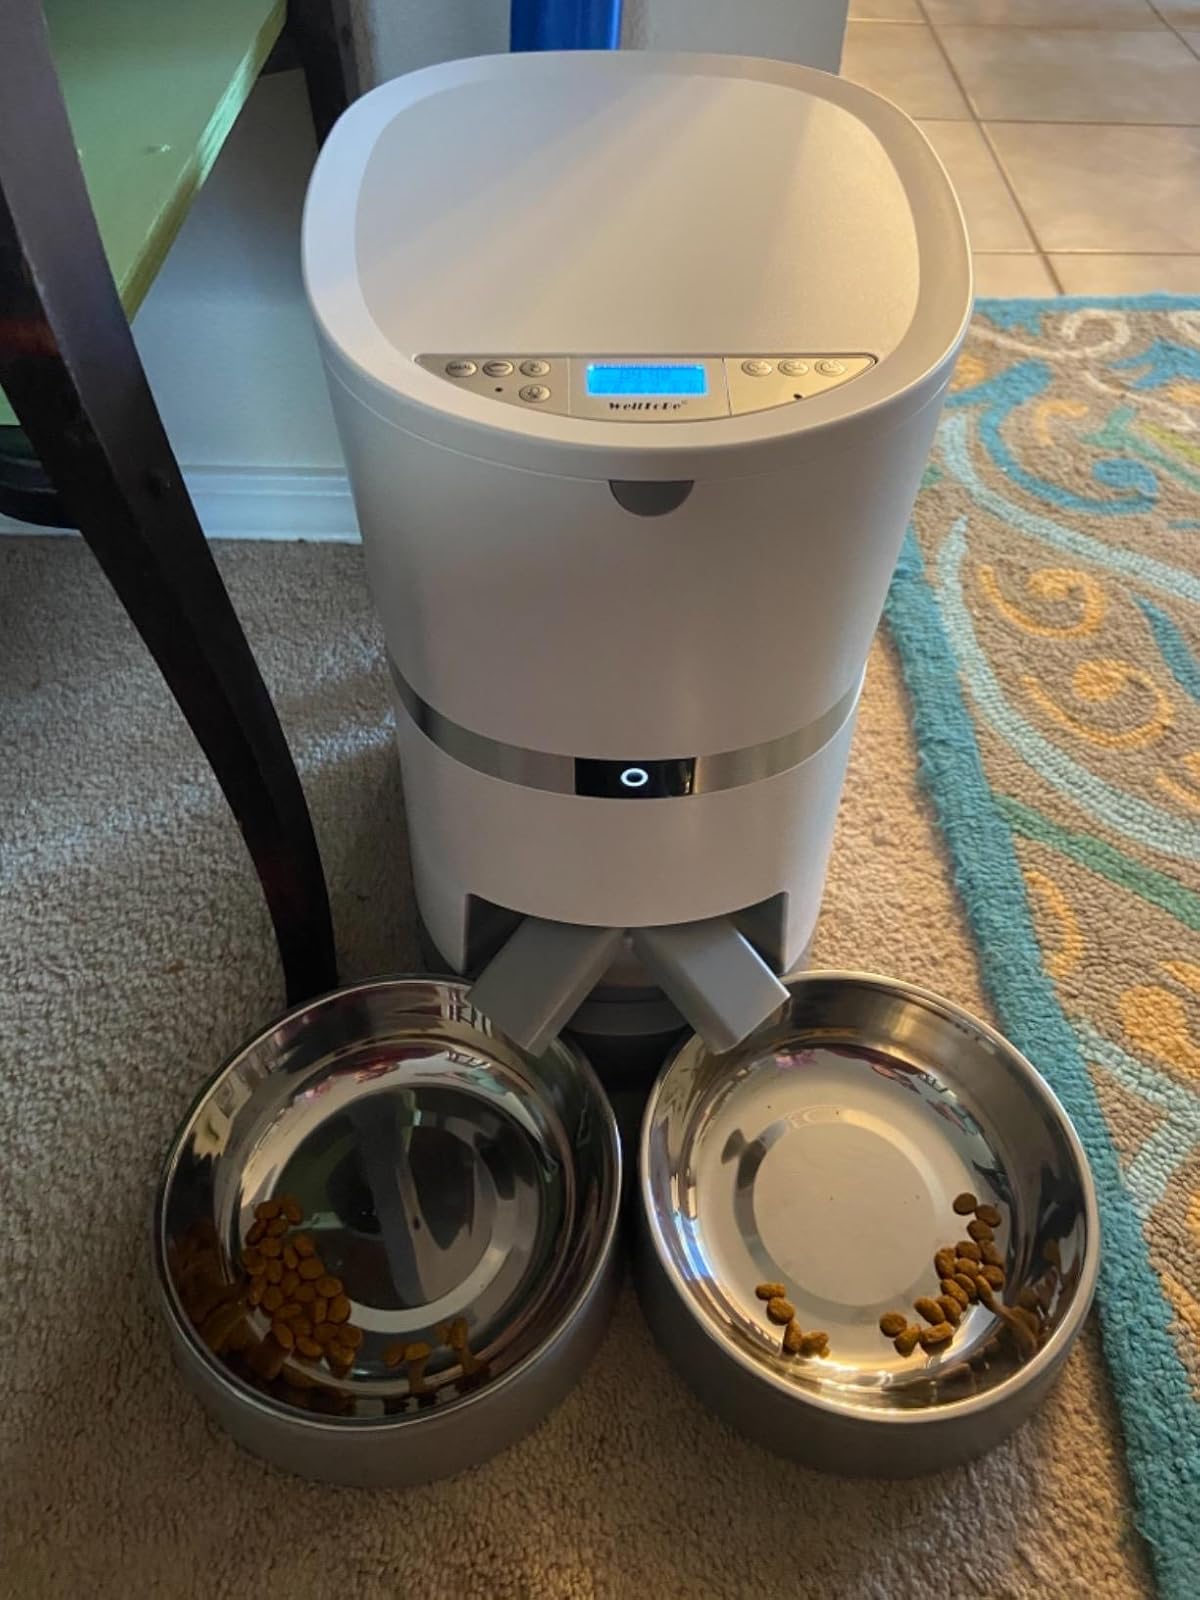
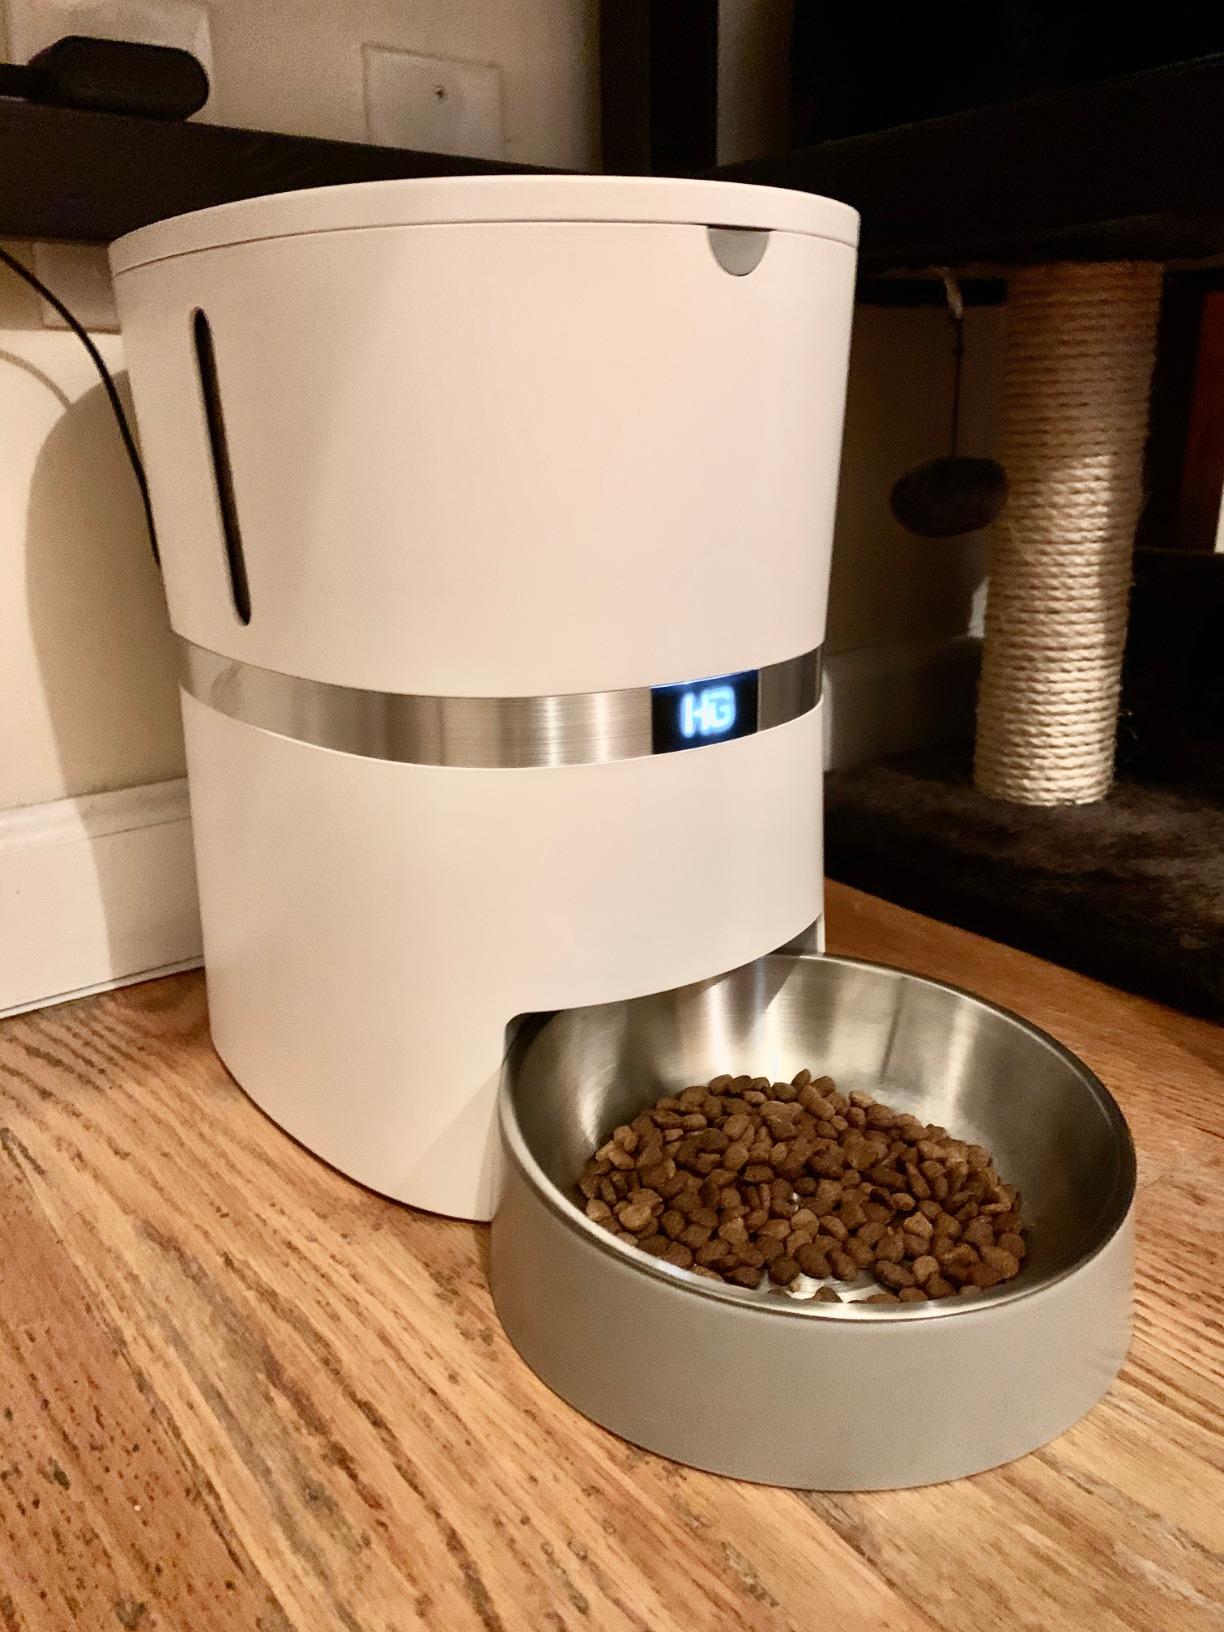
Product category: items_feeder
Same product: no